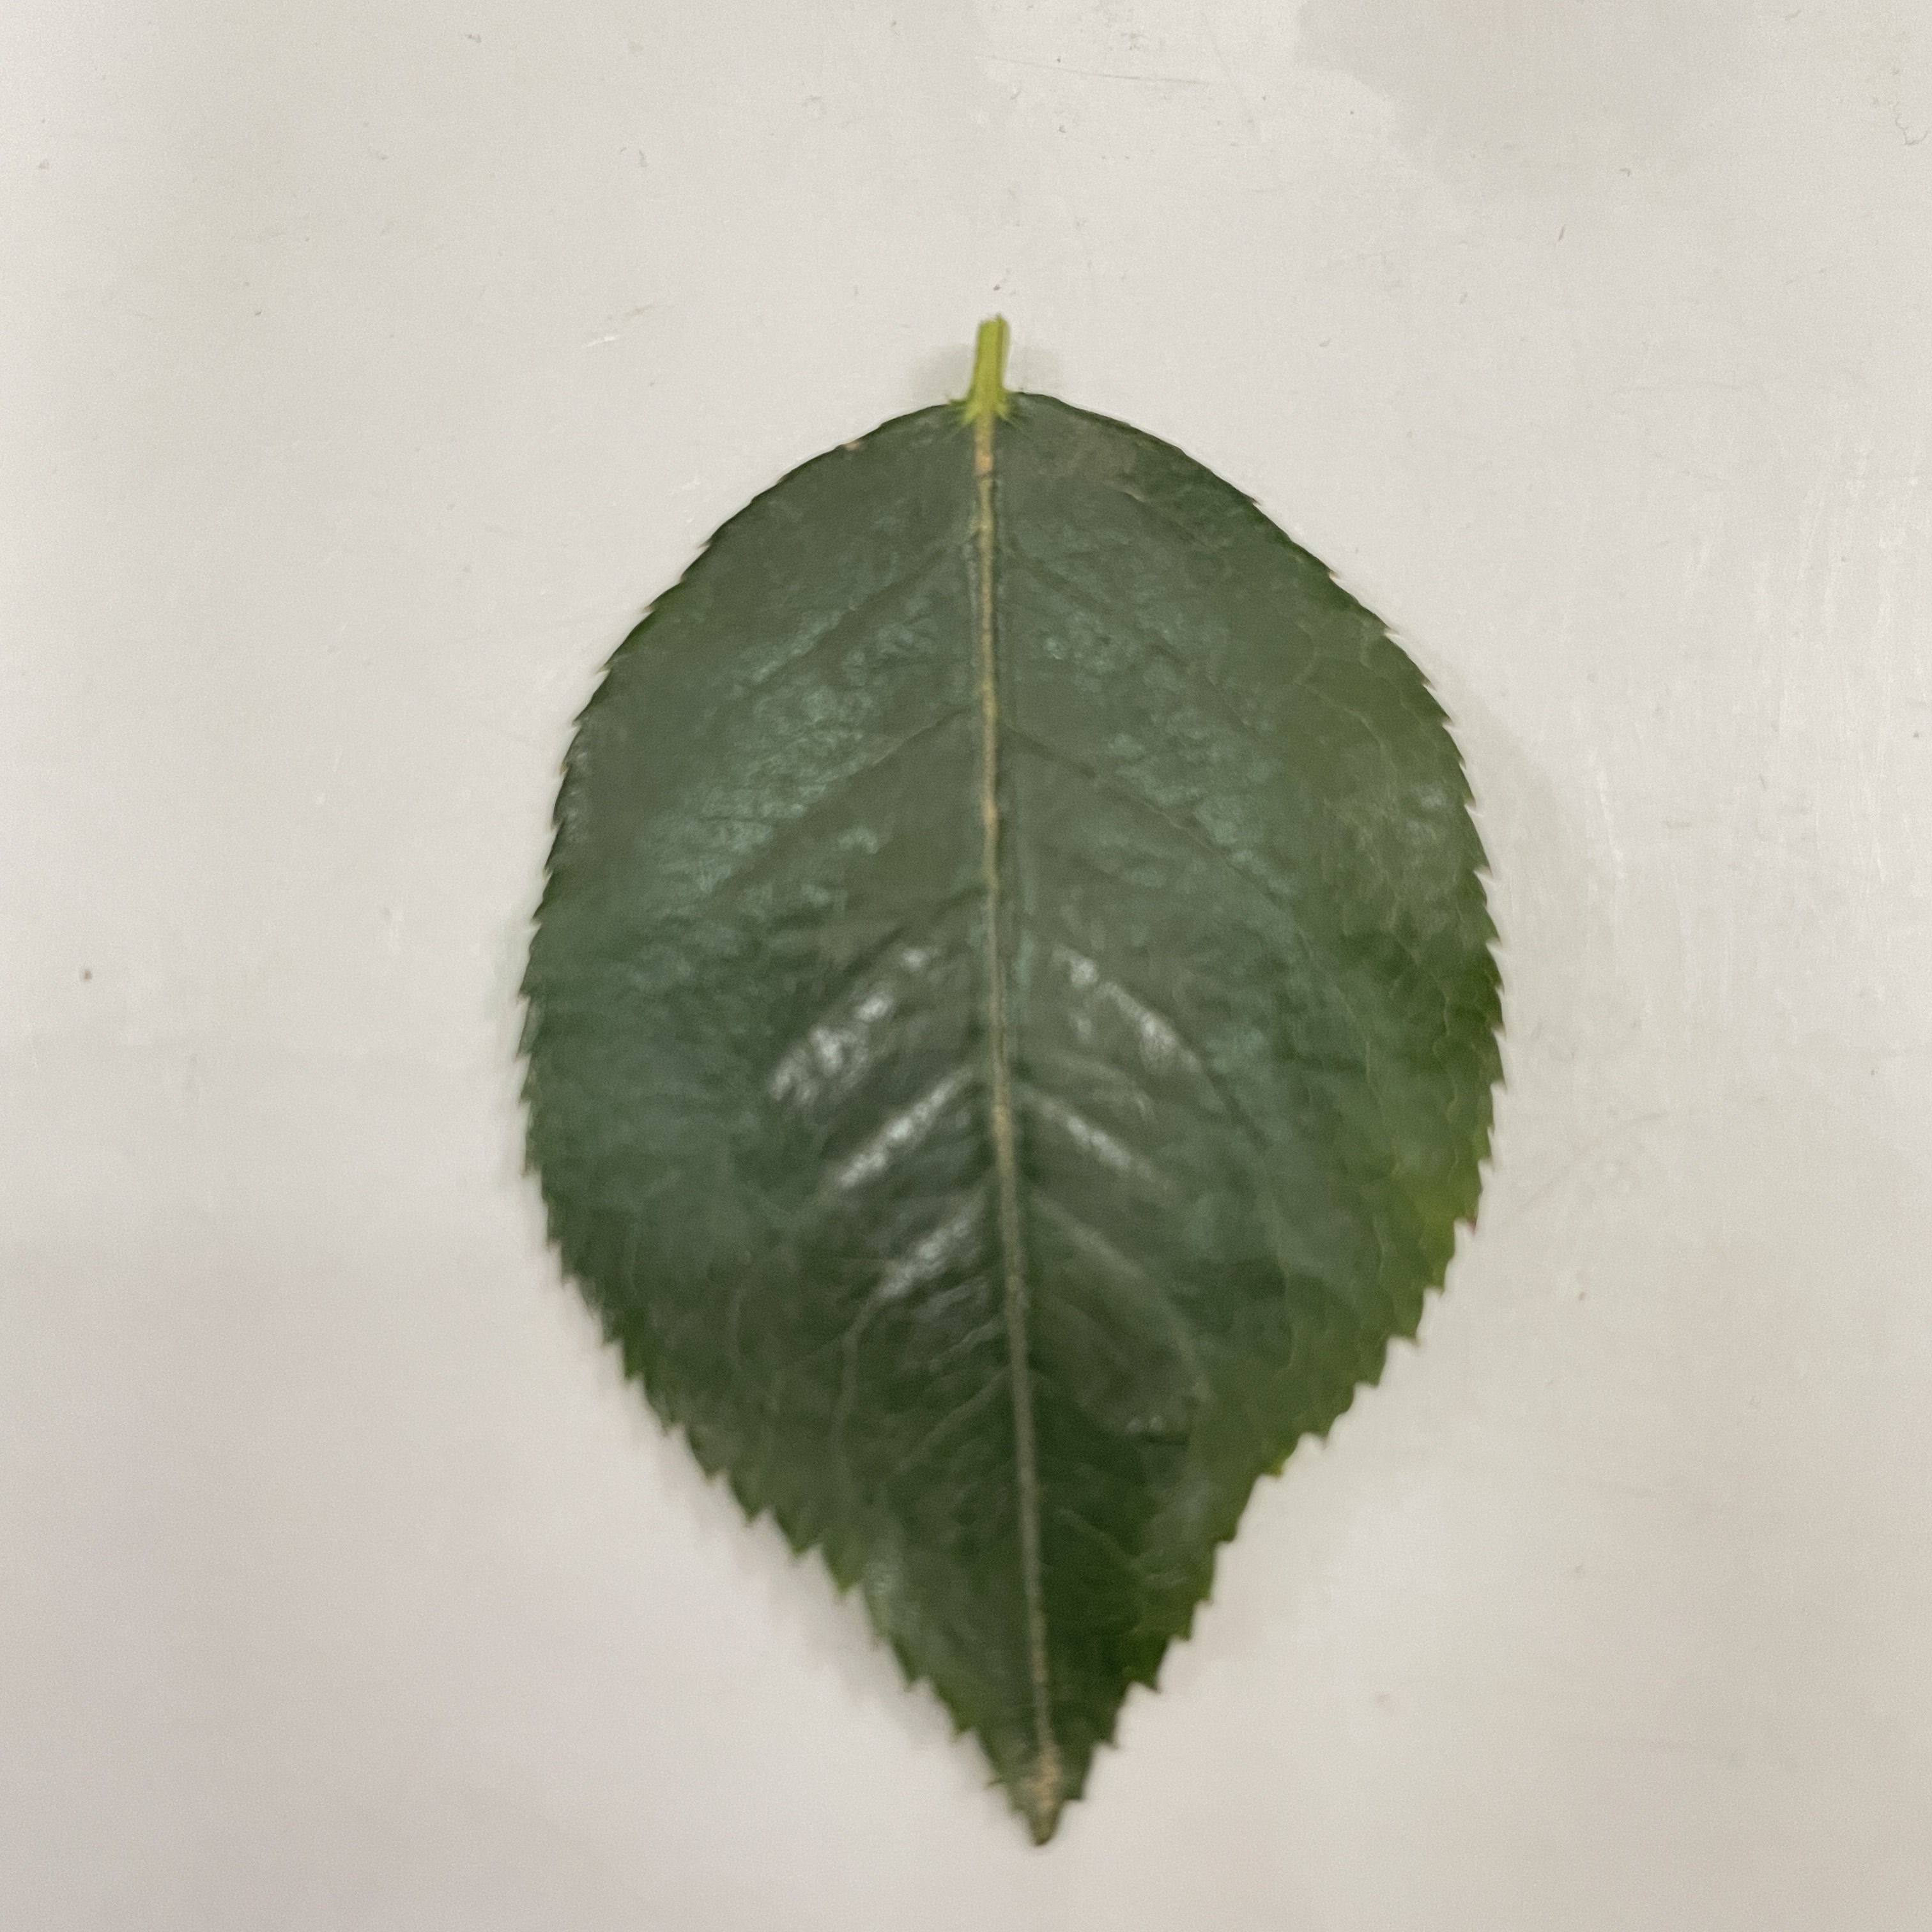
Label: Healthy Leaf